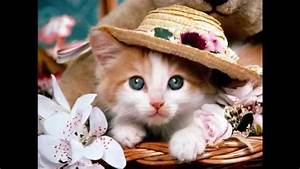
Label: gatto